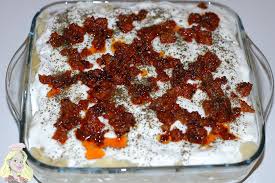
Yemek: manti